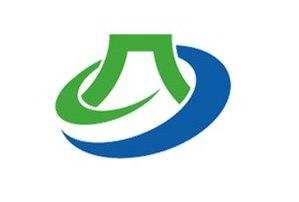
Hōki est un bourg situé dans le district de Saihaku, dans la préfecture de Tottori, au Japon.